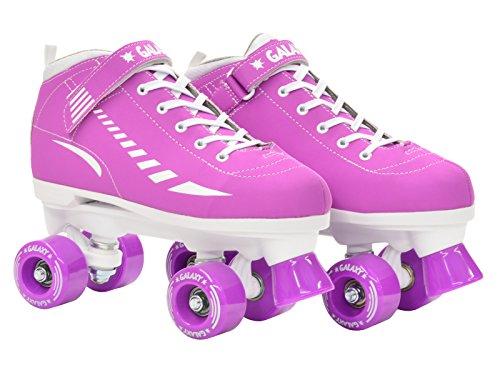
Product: Epic Skates Galaxy Elite Kids Quad Speed Skates
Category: Sports & Outdoors | Outdoor Recreation | Skates, Skateboards & Scooters | Inline & Roller Skating | Roller Skates
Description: Wheels - Epic Galaxy Pink Indoor / Outdoor Wheels - Toe Stops * Non-adjustable / Non-marking Toe Stops.
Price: $39.99 - $65.99
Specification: Shipping Weight: 7 pounds (View shipping rates and policies)|ASIN: B0178817C6|Item model number: 815196021070|    #15    in Speed Roller Skates